Shaquille O'Neal

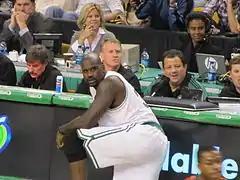
O'Neal with the Boston Celtics in October 2010

Upon hearing Bryant comment that he had more rings than O'Neal, Wyc Grousbeck, principal owner of the Boston Celtics, saw an opportunity to acquire O'Neal. Celtics coach Doc Rivers agreed to the signing on the condition that O'Neal would not receive preferential treatment, nor could he cause any locker room problems like in Los Angeles or Miami. On August 4, 2010, the Celtics announced that they had signed O'Neal. The contract was for two years at the veteran minimum salary for a total contract value of $2.8 million. O'Neal wanted the larger mid-level exception contract, but the Celtics chose instead to give it to Jermaine O'Neal. The Atlanta Hawks and the Dallas Mavericks also expressed interest but had stalled on O'Neal's salary demands. He was introduced by the Celtics on August 10, 2010, and chose the number 36.